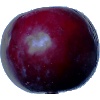
Label: Plum 2